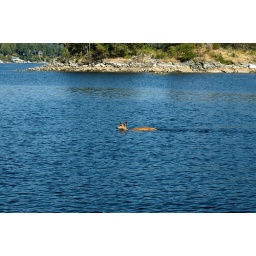
Deer swimming off one of the islands near the plant in Madeira.